Missoula floods

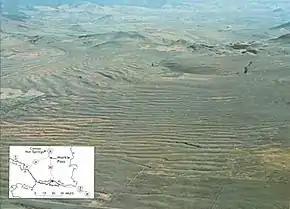
Giant ripple marks at Markle Pass near Camas Hot Springs, Montana, U.S. View towards the northwest.

Geologist J Harlen Bretz first recognized evidence of the catastrophic floods, which he called the "Spokane floods", in the 1920s. He was researching the Channeled Scablands in Eastern Washington, the Columbia Gorge, and the Willamette Valley of Oregon. Beginning In the summer of 1922, Bretz conducted field research on the Columbia River Plateau for the next seven years. He had been interested in unusual erosion features in the area since 1910 after seeing a newly published topographic map of the Potholes Cataract. Bretz coined the term Channeled Scablands in 1923 to refer to the area near the Grand Coulee, where massive erosion had cut through basalt deposits. Bretz published a paper in 1923 arguing that the Channeled Scablands in Eastern Washington were caused by massive flooding in the distant past.